Private prison

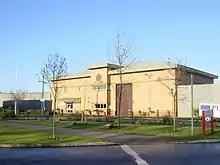
Private prison known as HMP Altcourse that opened in the UK in 1997

The privatization of prisons can be traced to the contracting out of confinement and care of prisoners after the American Revolution. Deprived of the ability to ship criminals and undesirables to the Colonies, Great Britain began placing them on hulks (used as prison ships) moored in English ports.